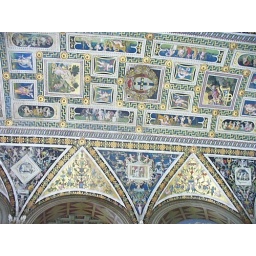
The Piccolomini library houses a small collection of illuminated manuscripsts within the Siena Cathedral.